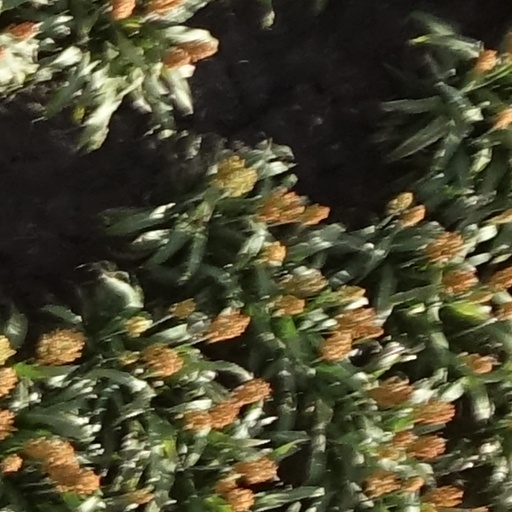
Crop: sorghum